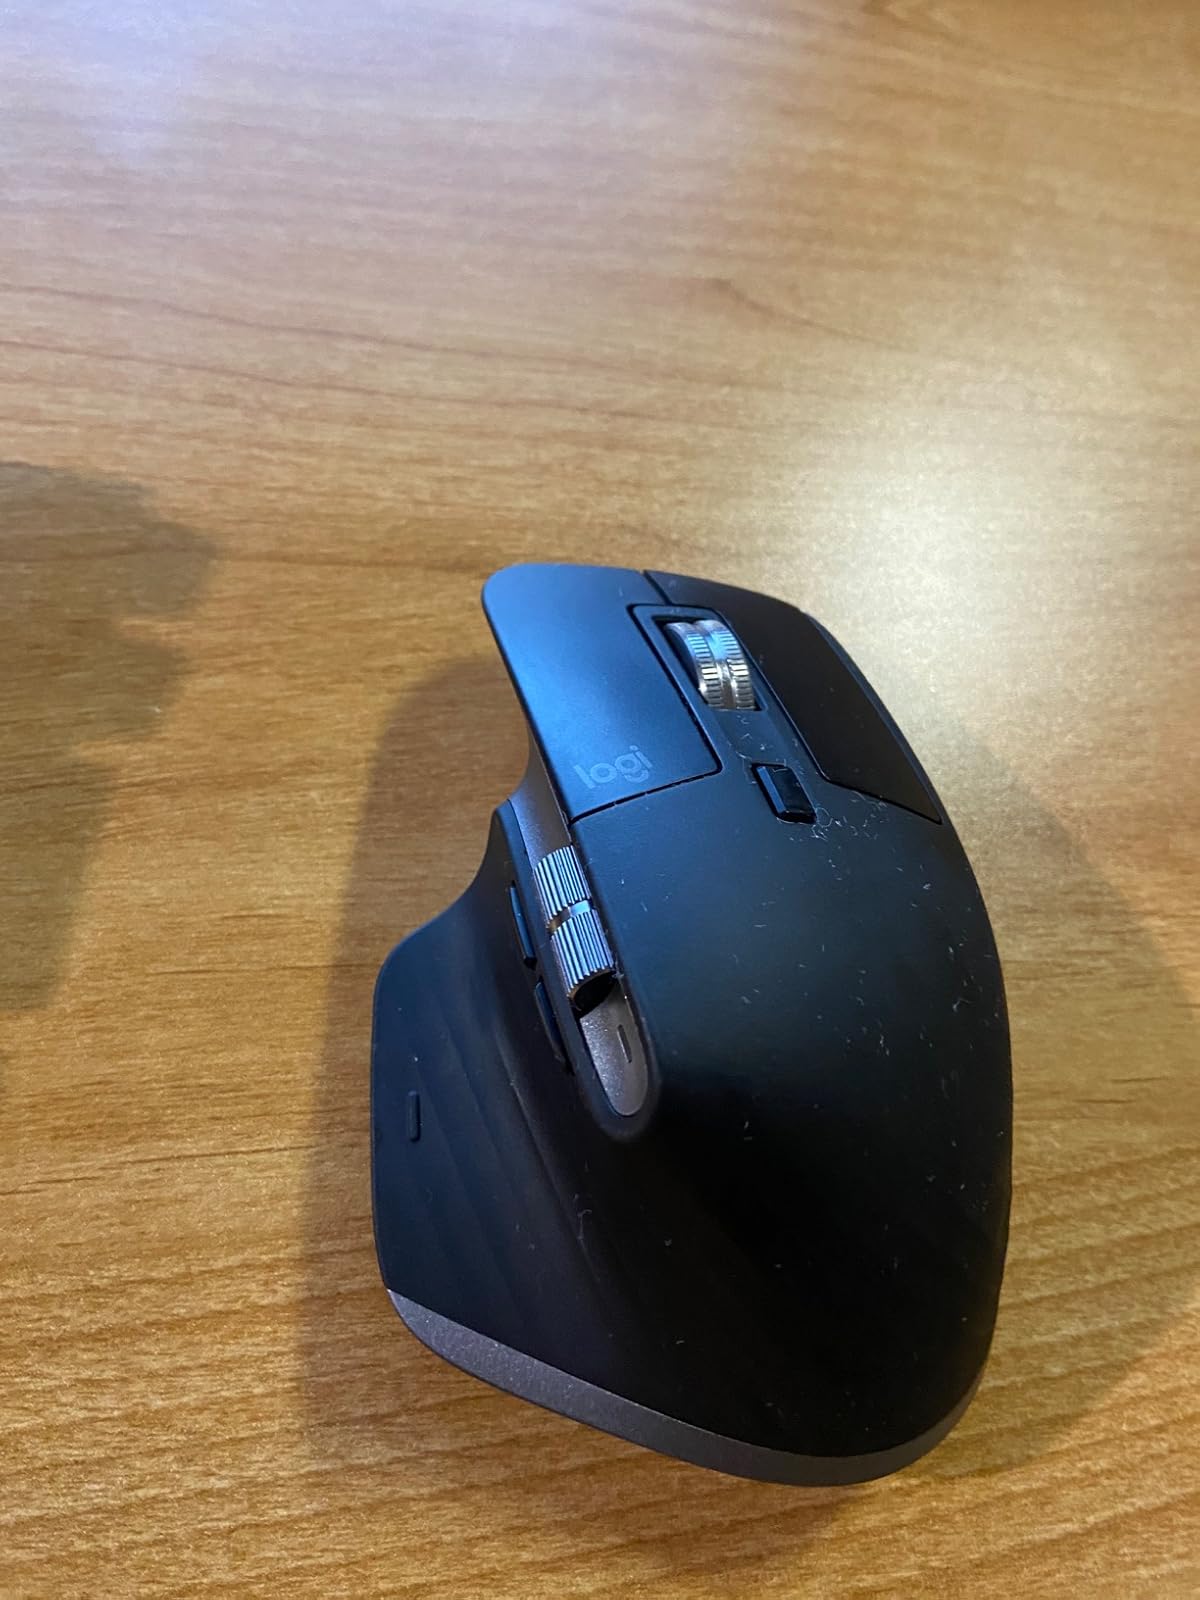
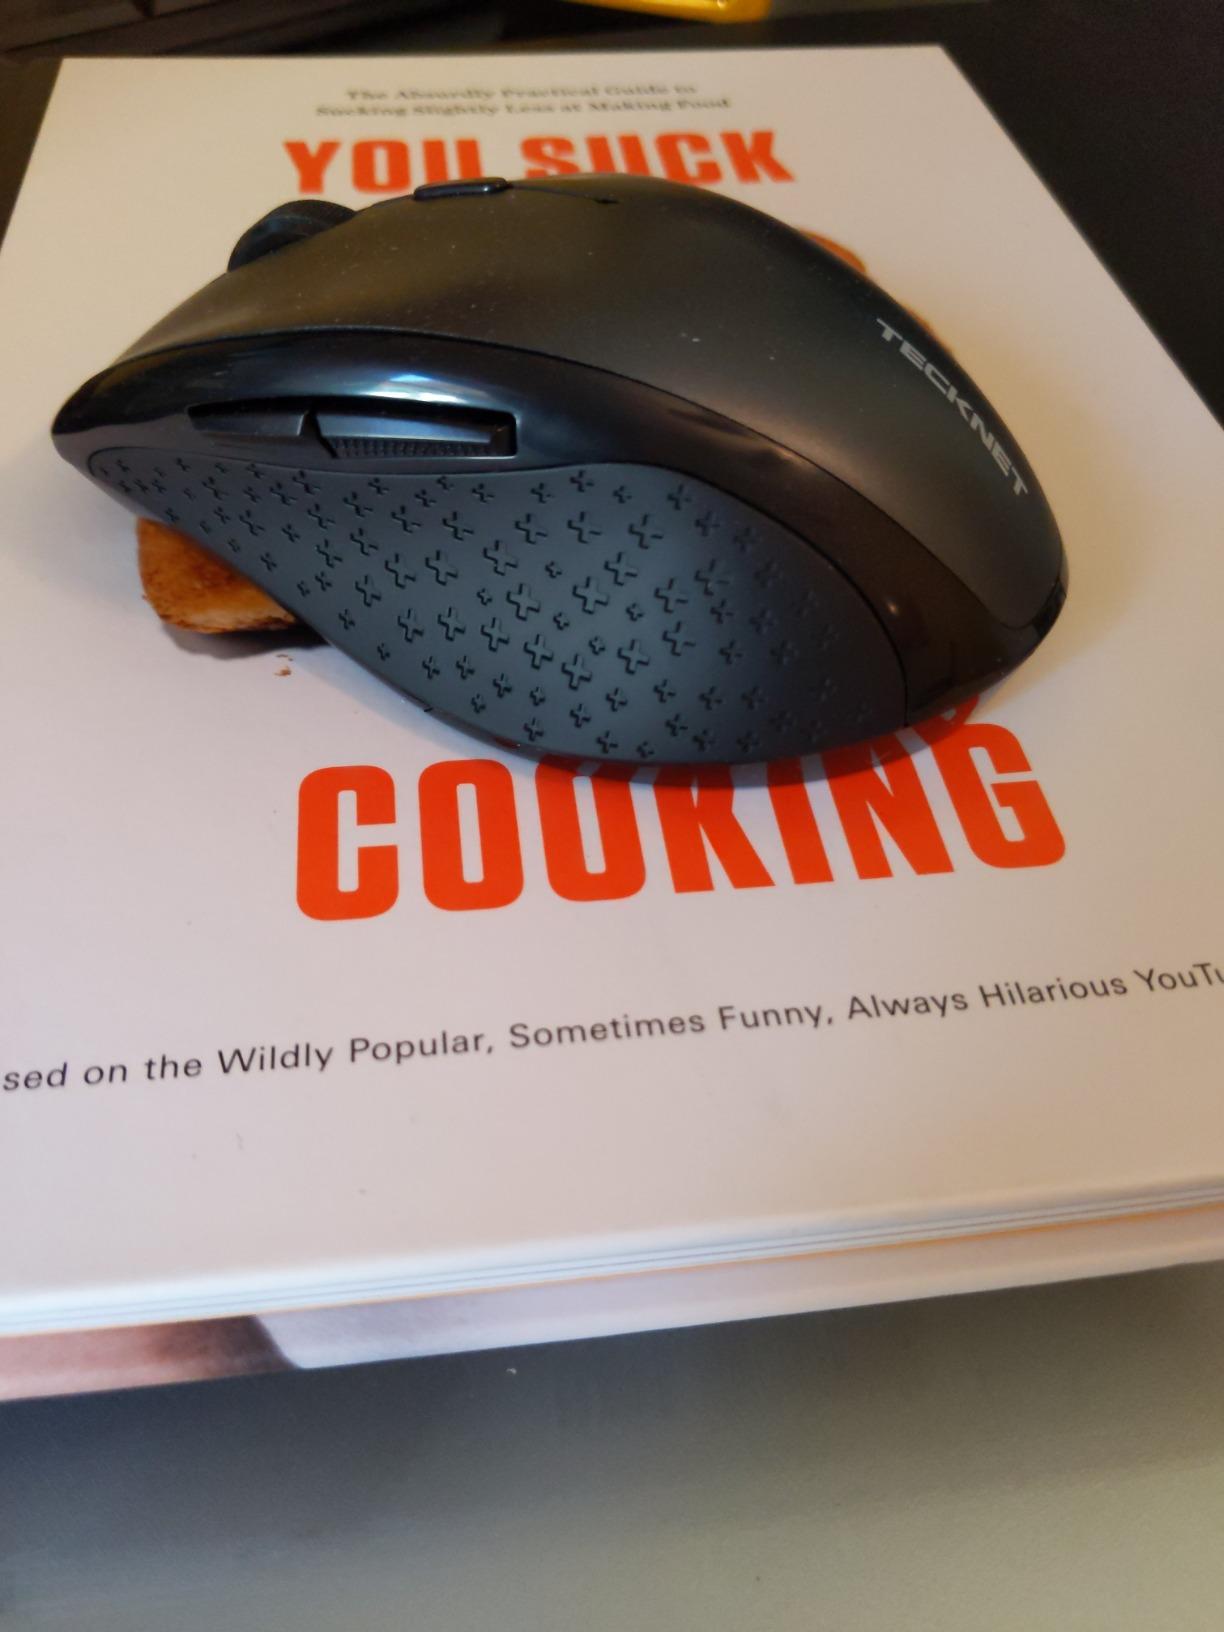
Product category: mouse
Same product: no